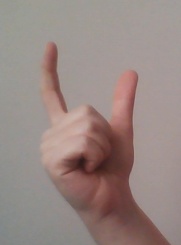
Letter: nun